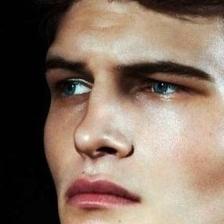
Label: faces